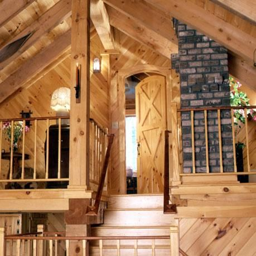
upstairs in a log home